Raid at Ožbalt

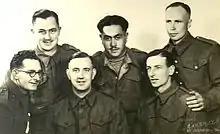
"Back, left to right:" Ralph Churches, Henare Turangi, and William G. Bunston. "Front, left to right:" 'Hank' Dale, Eric Lane, and Kenneth 'Kit' Carson.

Early the morning of August 31, Ralph and Leslie joined 3rd Battalion Ljubo Šercer Brigade and returned tp the worksite. The Partisans laid in wait, and the train bearing the prisoners arrived as normal. When it had departed, the Partisans disarmed the eight guards and captured the four civilian overseers, and liberated the prisoners. In a short time the POWs, guards, and civilian overseers were being escorted south along a different route than that used by the first seven escapees the previous afternoon.